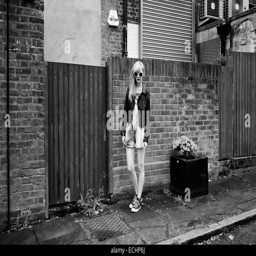
girl by a brick wall